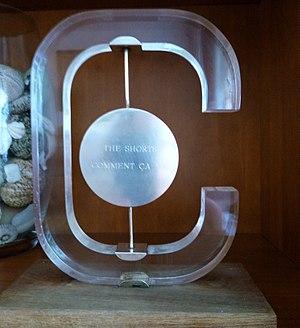
Jack de Nijs était un musicien néerlandais. Il était surtout producteur, compositeur, parolier, arrangeur de musique et interprète dans les genres soft rock, musique légère, country, novelty et chansons. Il faisait de la musique en néerlandais, en allemand, en malaisien, en italien, mais surtout en anglais. Il faisait aussi de la musique instrumentale pour les saxophonistes André Moss et plus tard pour Maurice de la Croix. Il travaillait pour des artistes des Pays-Bas mais également de l'extérieur. Comme chanteur il était connu sous le pseudonyme de Jack Jersey.